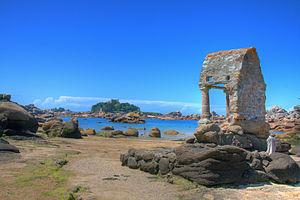
Ploumanach
La Côte de granit rose est une zone côtière de la Manche située dans les Côtes-d'Armor dans le nord de la Bretagne, dans la région historique du Trégor près de Lannion. C'est un choronyme : elle tient son nom par le fait que le granite qui affleure possède une dominante brune tirant sur le rose. C'est une appellation touristique.
Perros-Guirec [pɛʁɔs giʁɛk] est une commune, chef-lieu de canton du département des Côtes-d'Armor, dans la région Bretagne, en France. Elle se trouve à 78 km de Saint-Brieuc, 175 km de Rennes et 524 km de Paris.